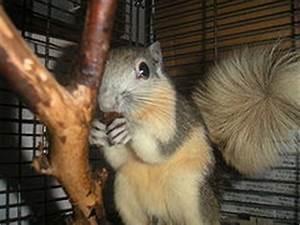
squirrel